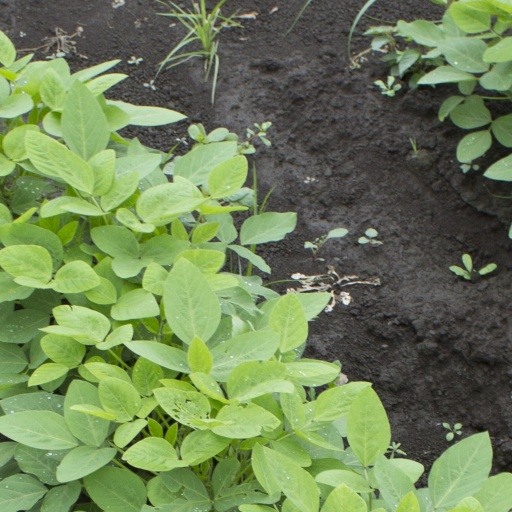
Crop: soybean